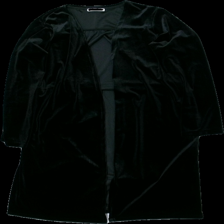
View: front
Type: Pajamas
Category: Ladies
Brand: Pieces
Colors: Black
Material: 100% polyester
Pattern: Other
Cut: V-collar
Size: XS
Season: All
Damage: lite dammig
Damage location: middle center
Damage 2: lite dammig
Damage 2 location: middle center
Price range: <50
Recommended usage: Reuse
Description: morgonrock i sammet